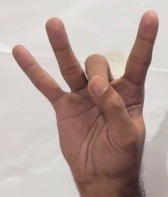
ASL sign: 8